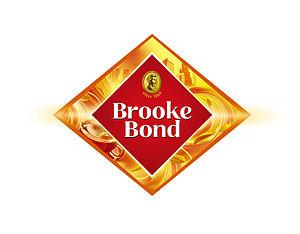
Brooke Bond est une marque de thé britannique possédée par le groupe Unilever.